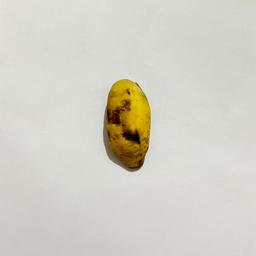
Ripeness: Ripe